Yevgeny Sinyayev

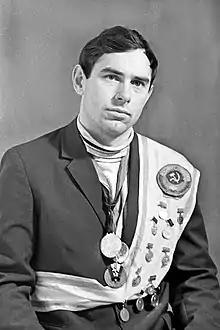

Yevgeny Sinyayev (2 January 1948 – 11 August 2006) was a Soviet sprinter. He competed in the men's 100 metres at the 1968 Summer Olympics.